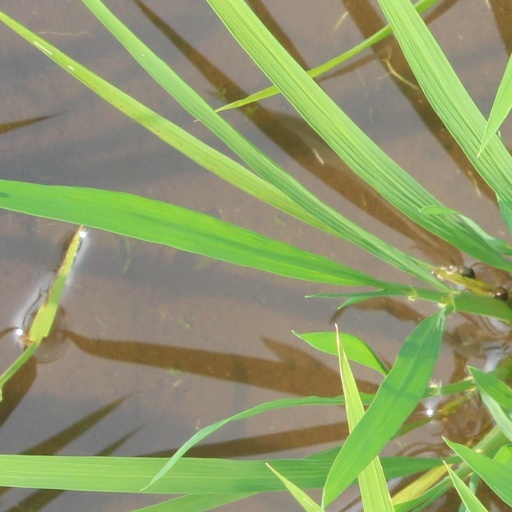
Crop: rice